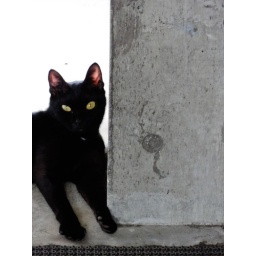
a black cat in Kyoto university